Gray's beaked whale

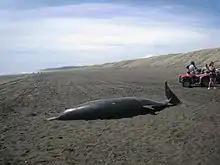
An adult female, one of five Gray's beaked whales that stranded at Port Waikato, New Zealand, in 2011

Gray's beaked whale is very gregarious. It has a tendency to strand in large groups, once involving 28 individuals. Other strandings involved five to eight animals. The upper teeth may be used in holding prey, but why only this species has them is not clear.